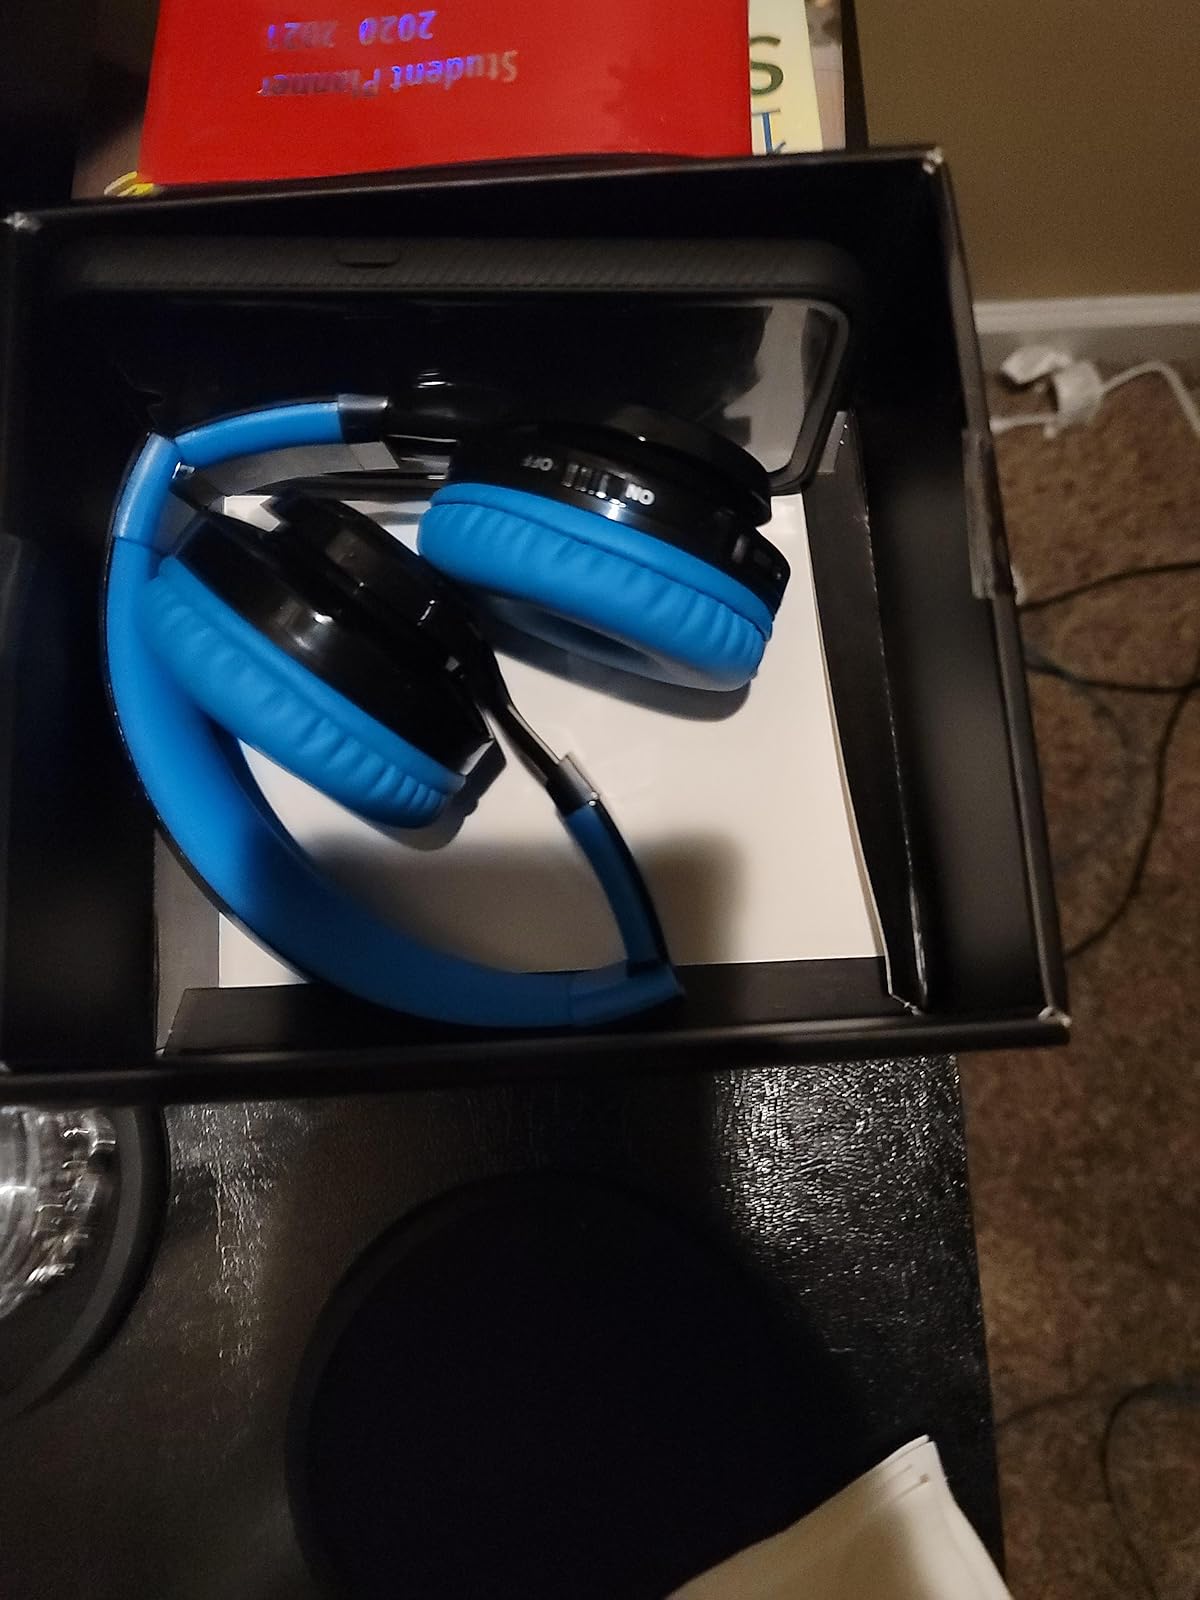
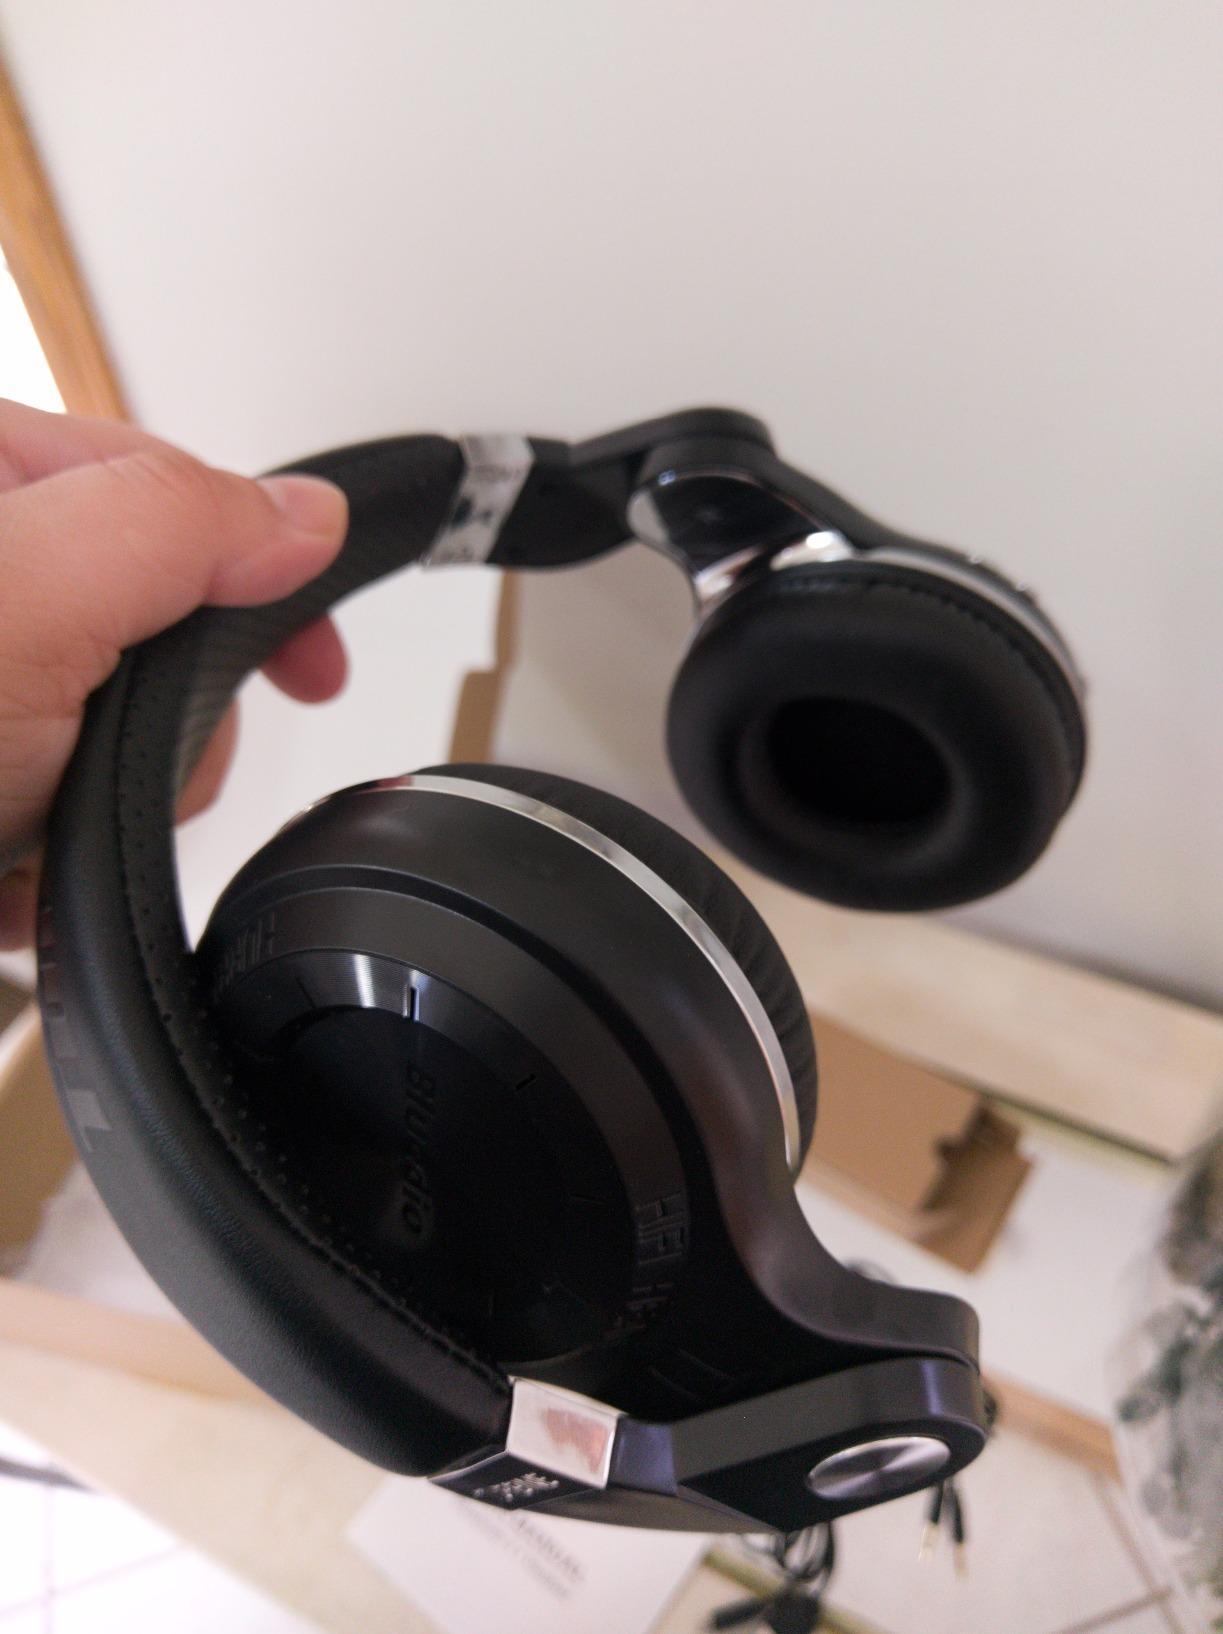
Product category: headphones
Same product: no